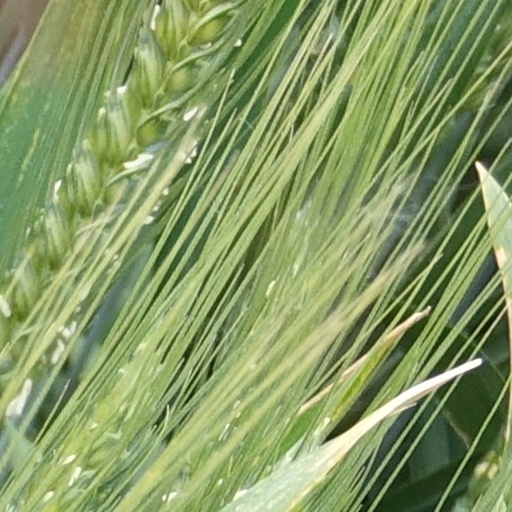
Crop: wheat